J. P. Blecksmith

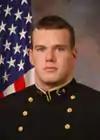

James Patrick Blecksmith (September 26, 1980 – November 11, 2004) was an American military officer who became the first officer killed during Operation Phantom Fury in Operation Iraqi Freedom II.